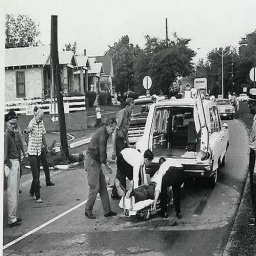
Label: ambulance